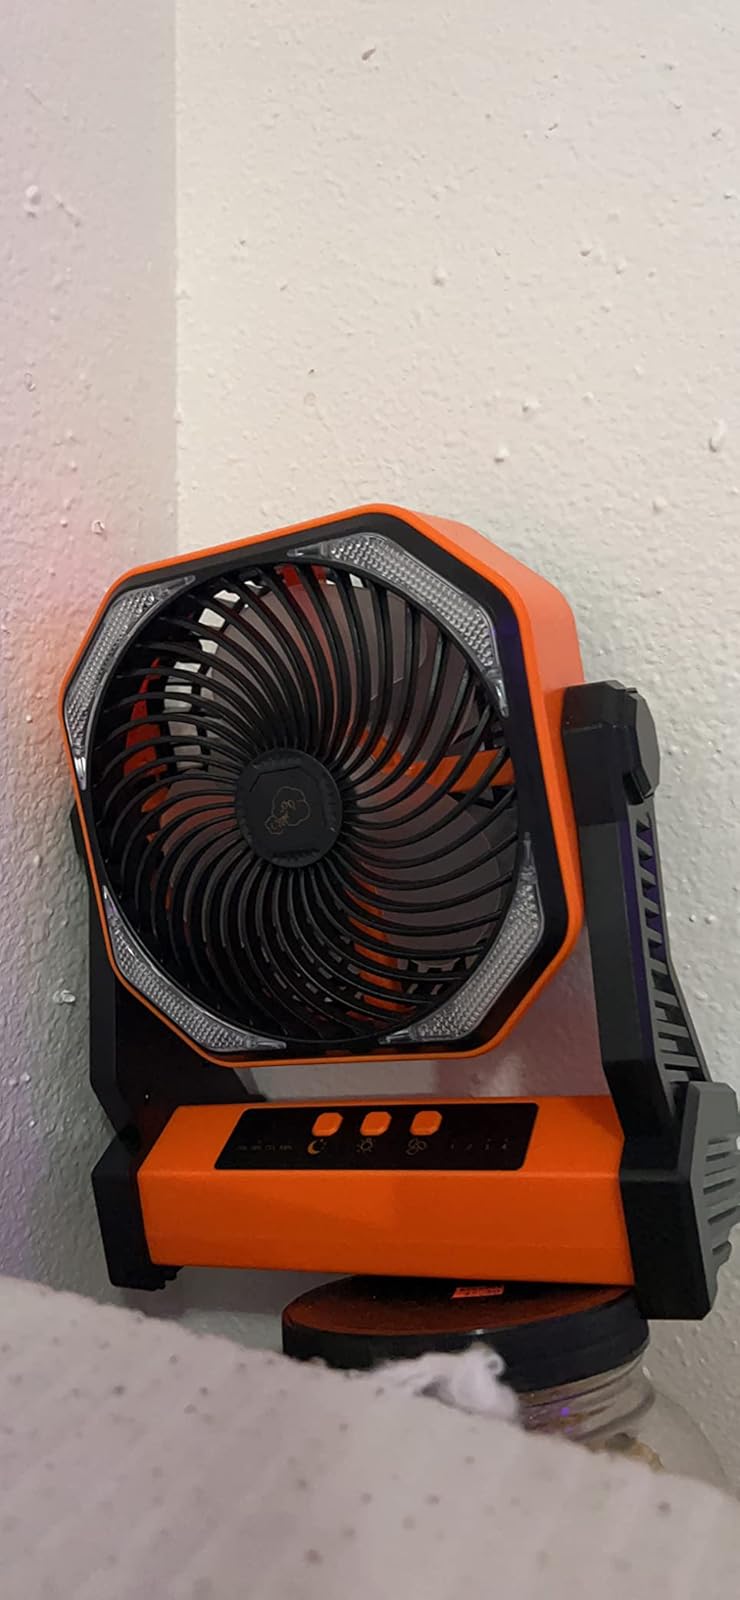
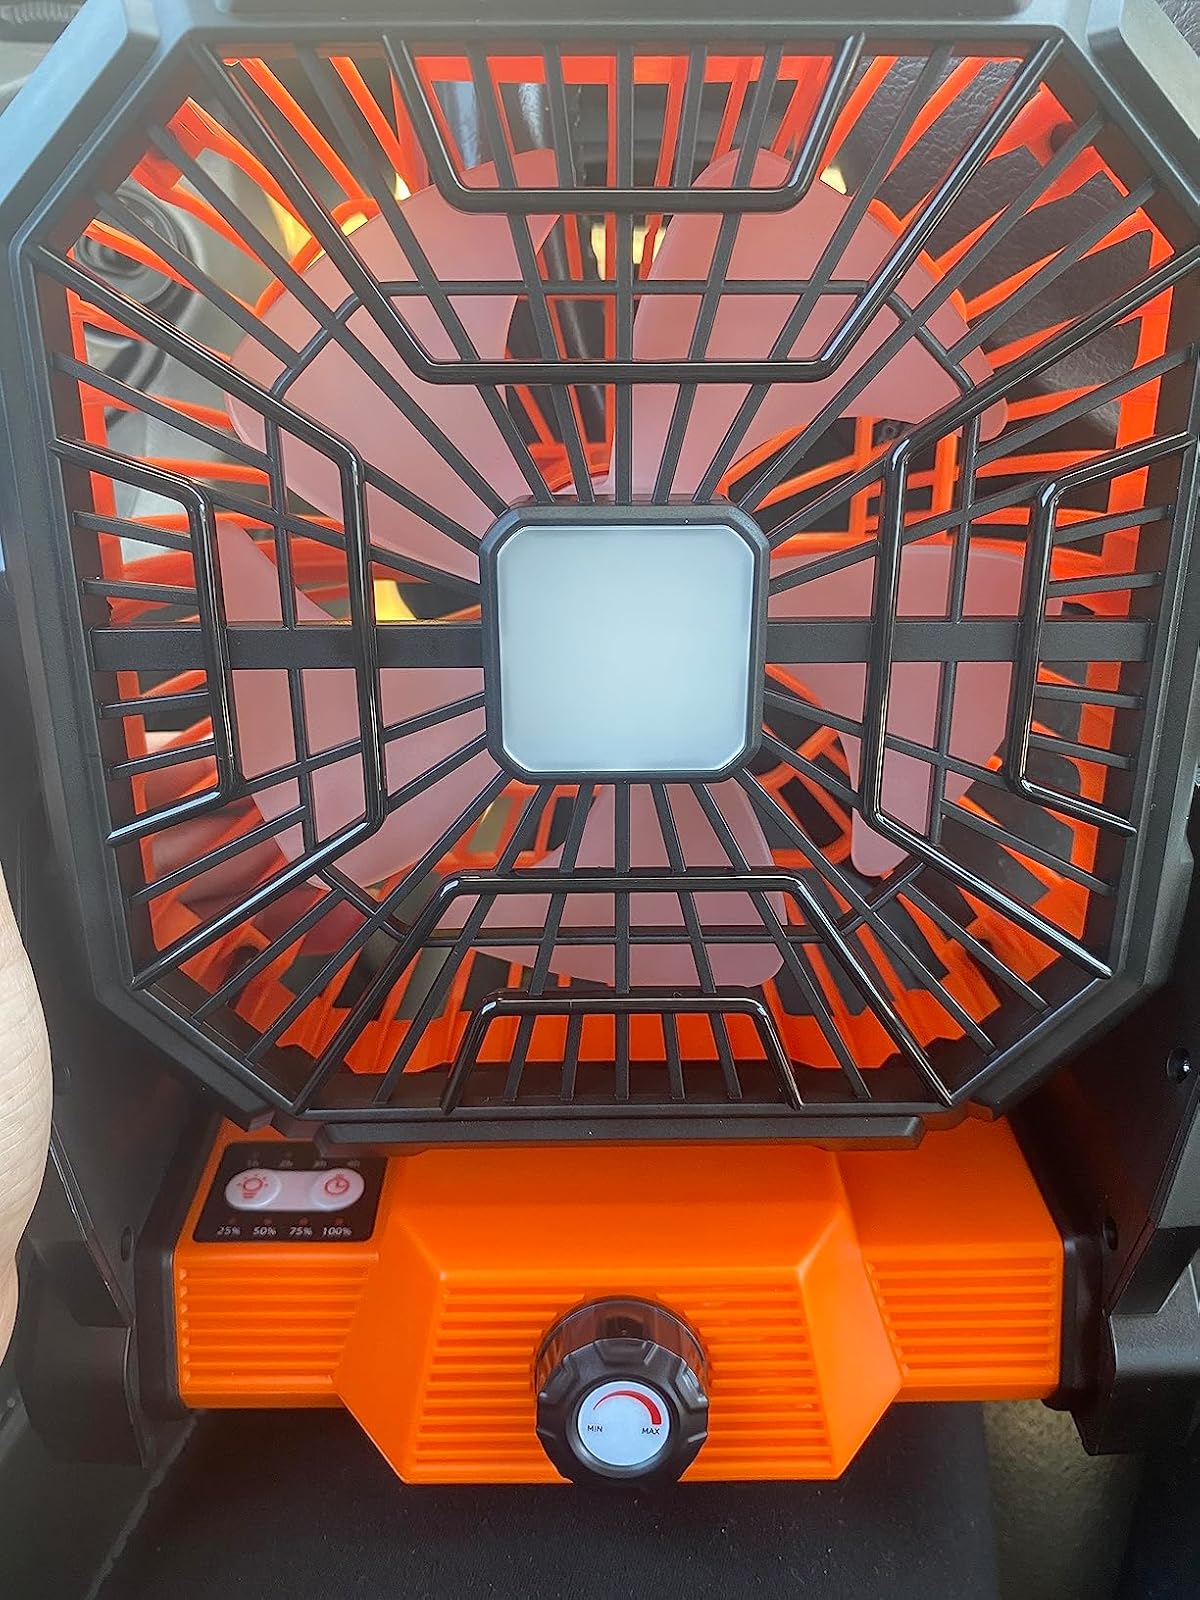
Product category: lantern
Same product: no